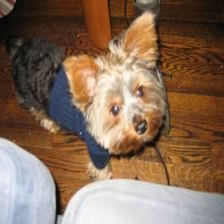
Species: dog
Breed: yorkshire terrier